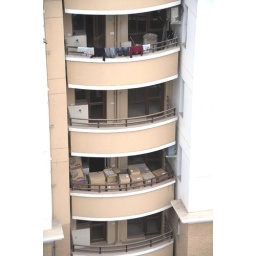
Some shots from the roof of our office in Gurgaon.pb_20090327-0020